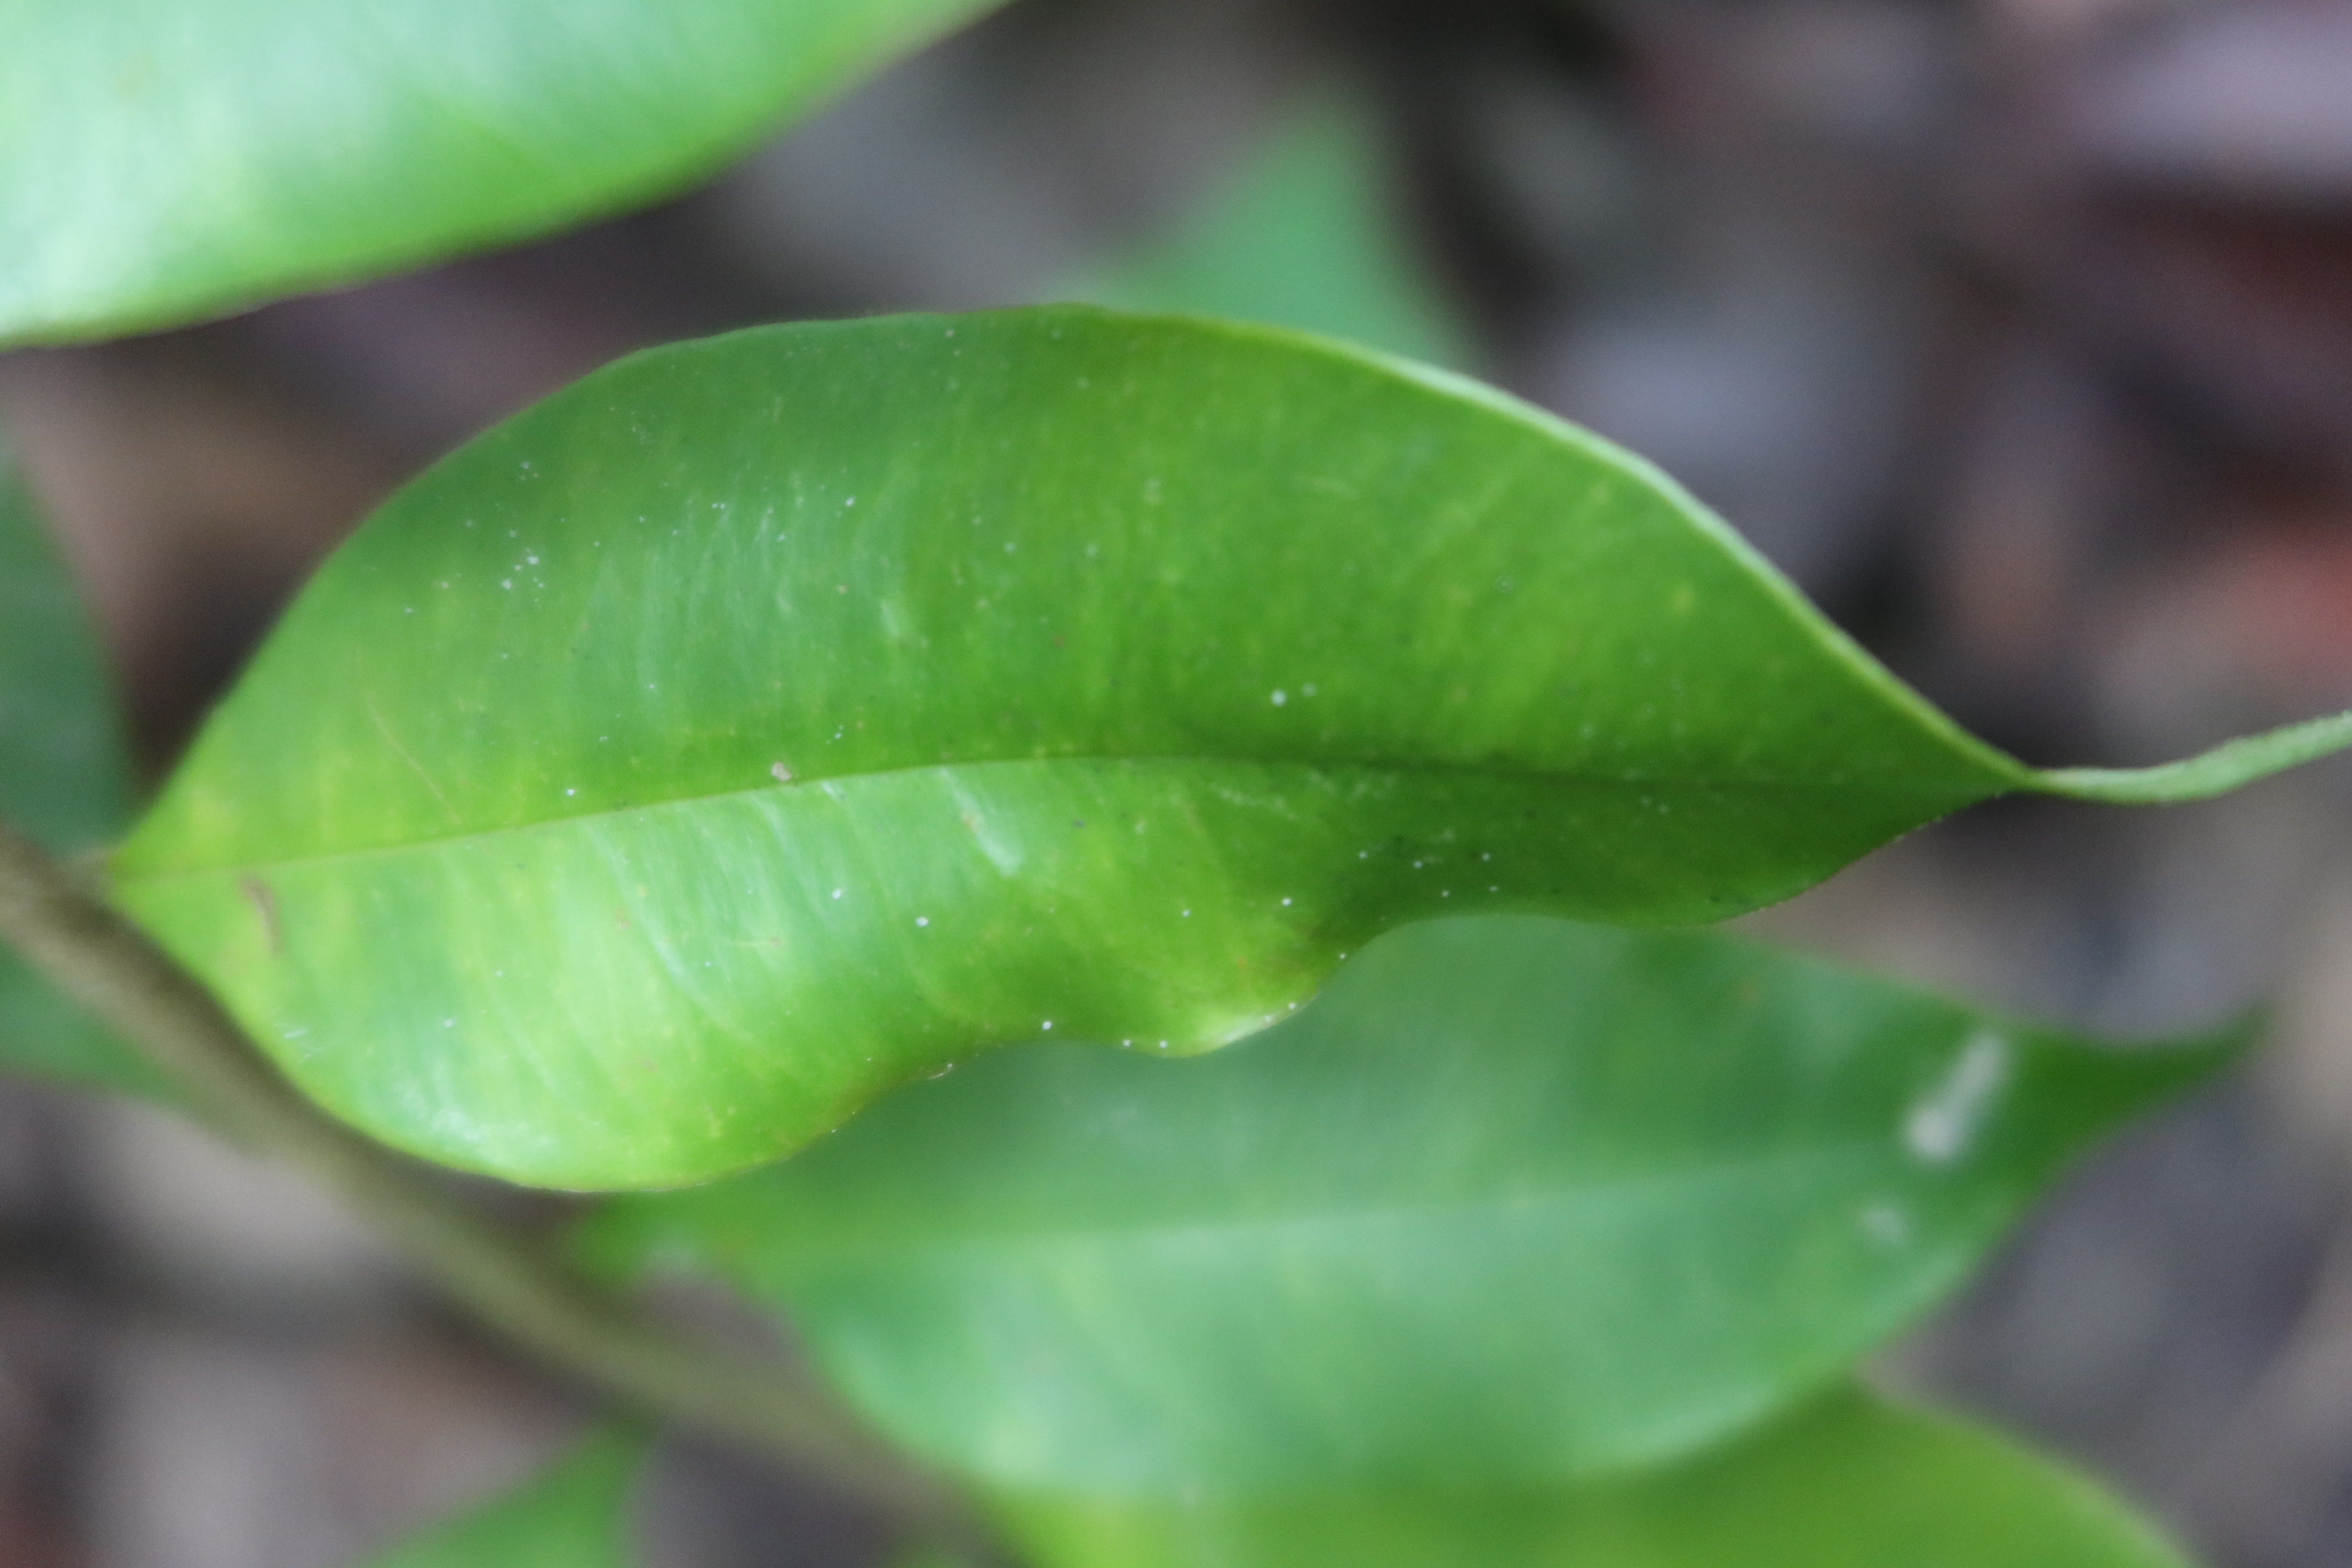
Label: Mosaic Viruses